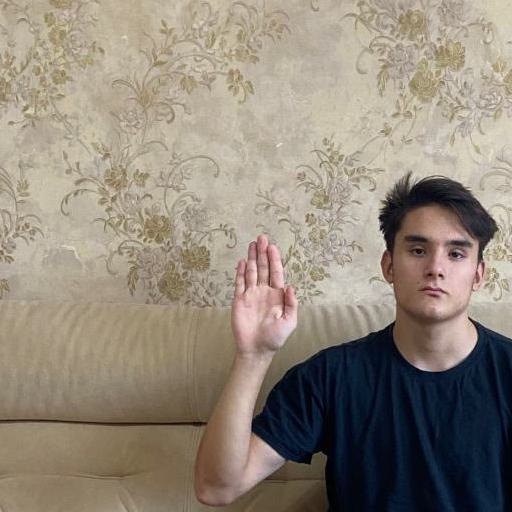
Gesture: stop